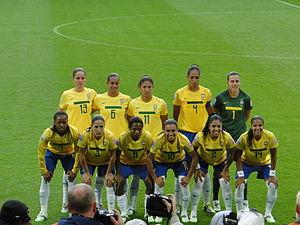
La Coupe du monde féminine de football 2011 est la sixième édition de la Coupe du monde féminine de football dont la phase finale se déroule du 26 juin au 17 juillet 2011 en Allemagne. Le continent européen accueille le tournoi pour le deuxième fois. Le pays organisateur a été choisi en octobre 2007 par la Fédération internationale de football association.